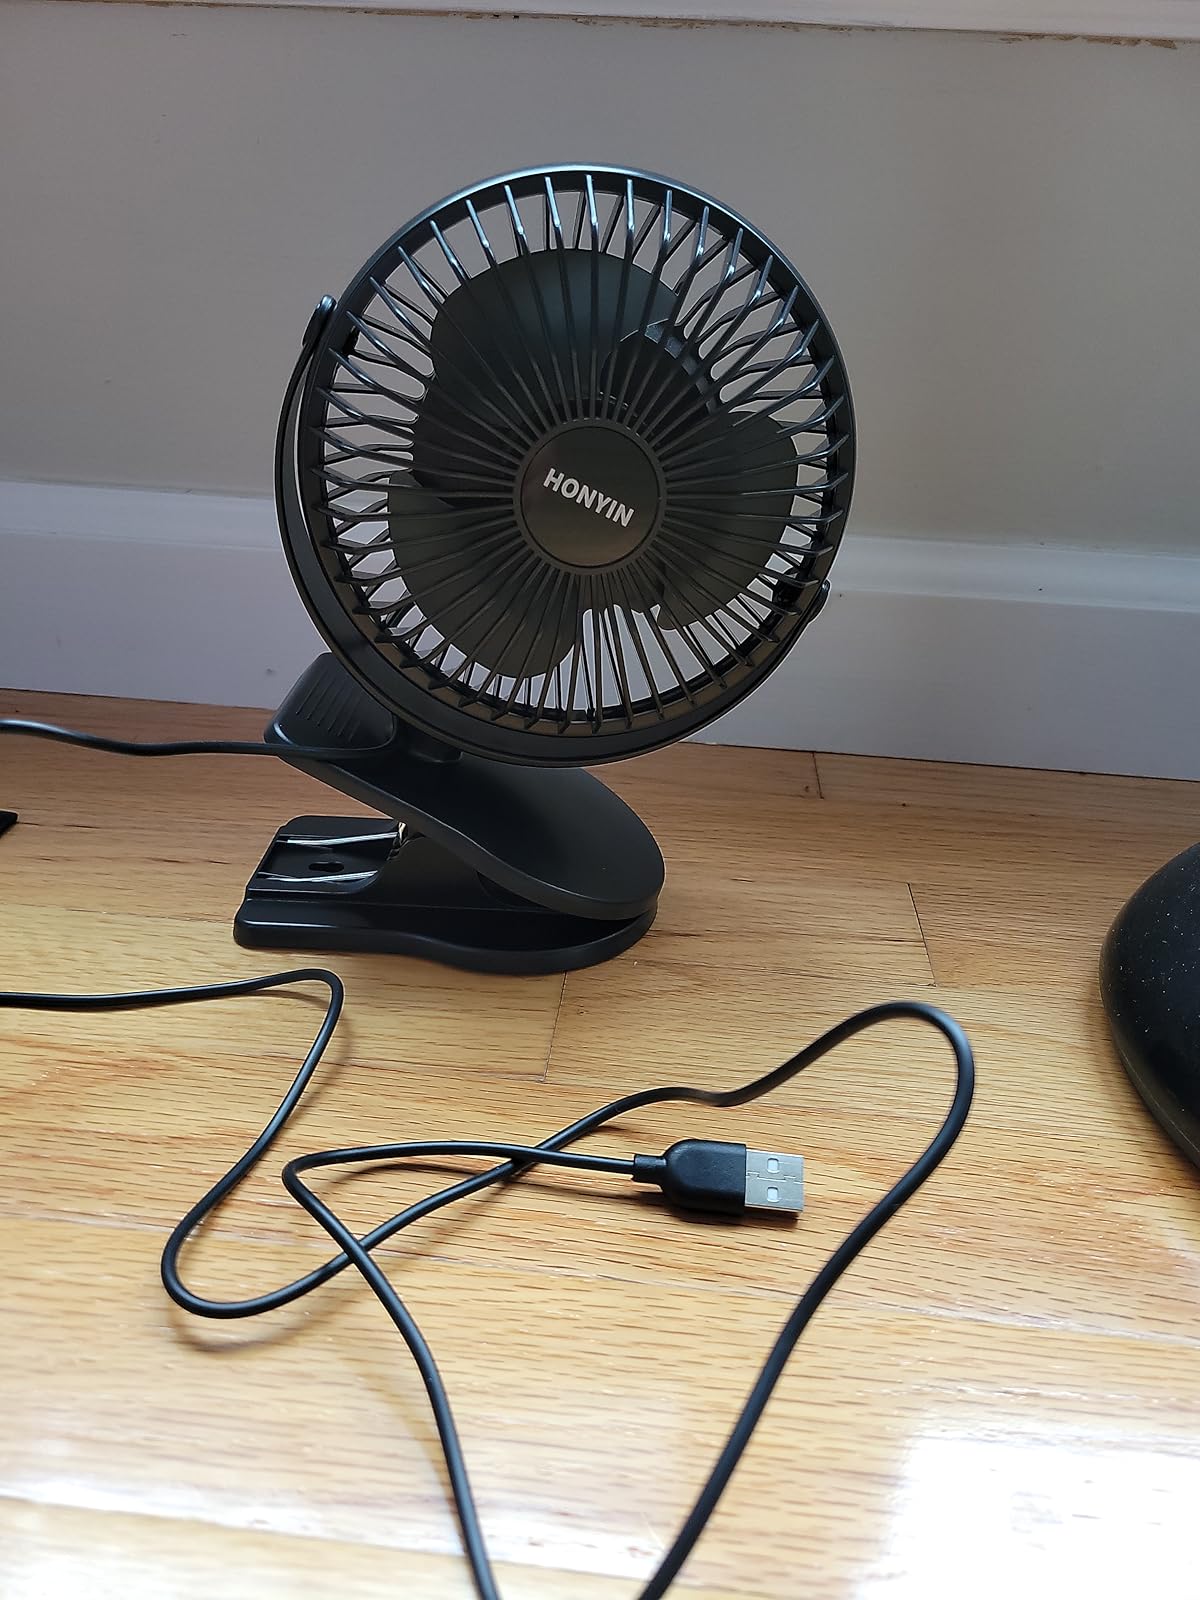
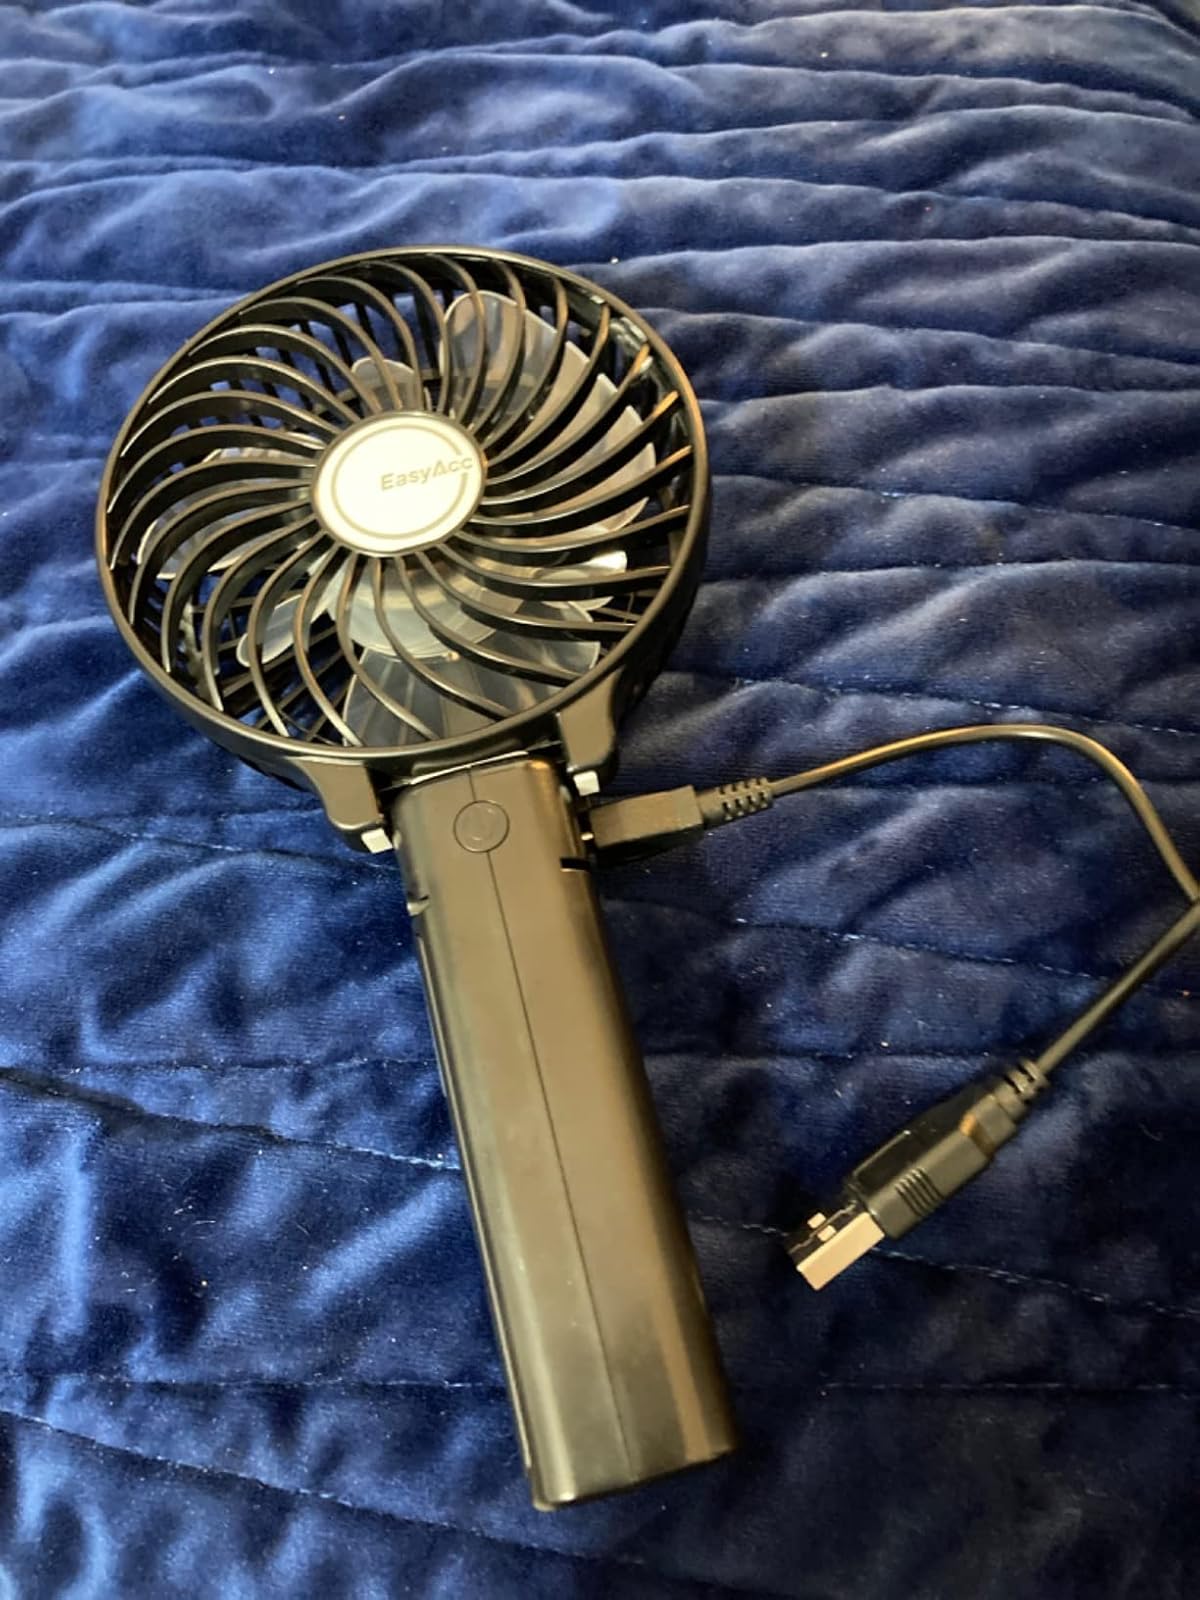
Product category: fan
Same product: no